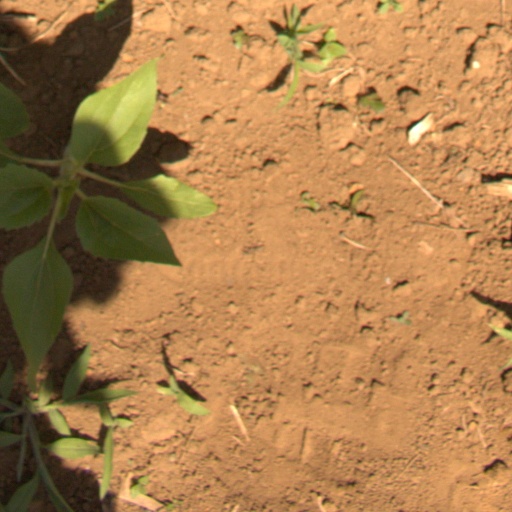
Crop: Jerusalem artichoke